Jane Doolittle

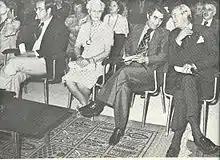
Jane Doolittle in a meeting in Iran Bethel School

Jane Elizabeth Doolittle (1899–1990) was the principal of Iran Bethel School; an American Presbyterian missionary school for Girls in Tehran from 1925 to 1968. She was an American Missionary who came to Tehran in 1921 and remained there until 1979. Doolittle served for many years as the principal of Iran Bethel School for Girls, which was the immediate forerunner of Damavand College. She also founded a medical clinic for women and children in need.